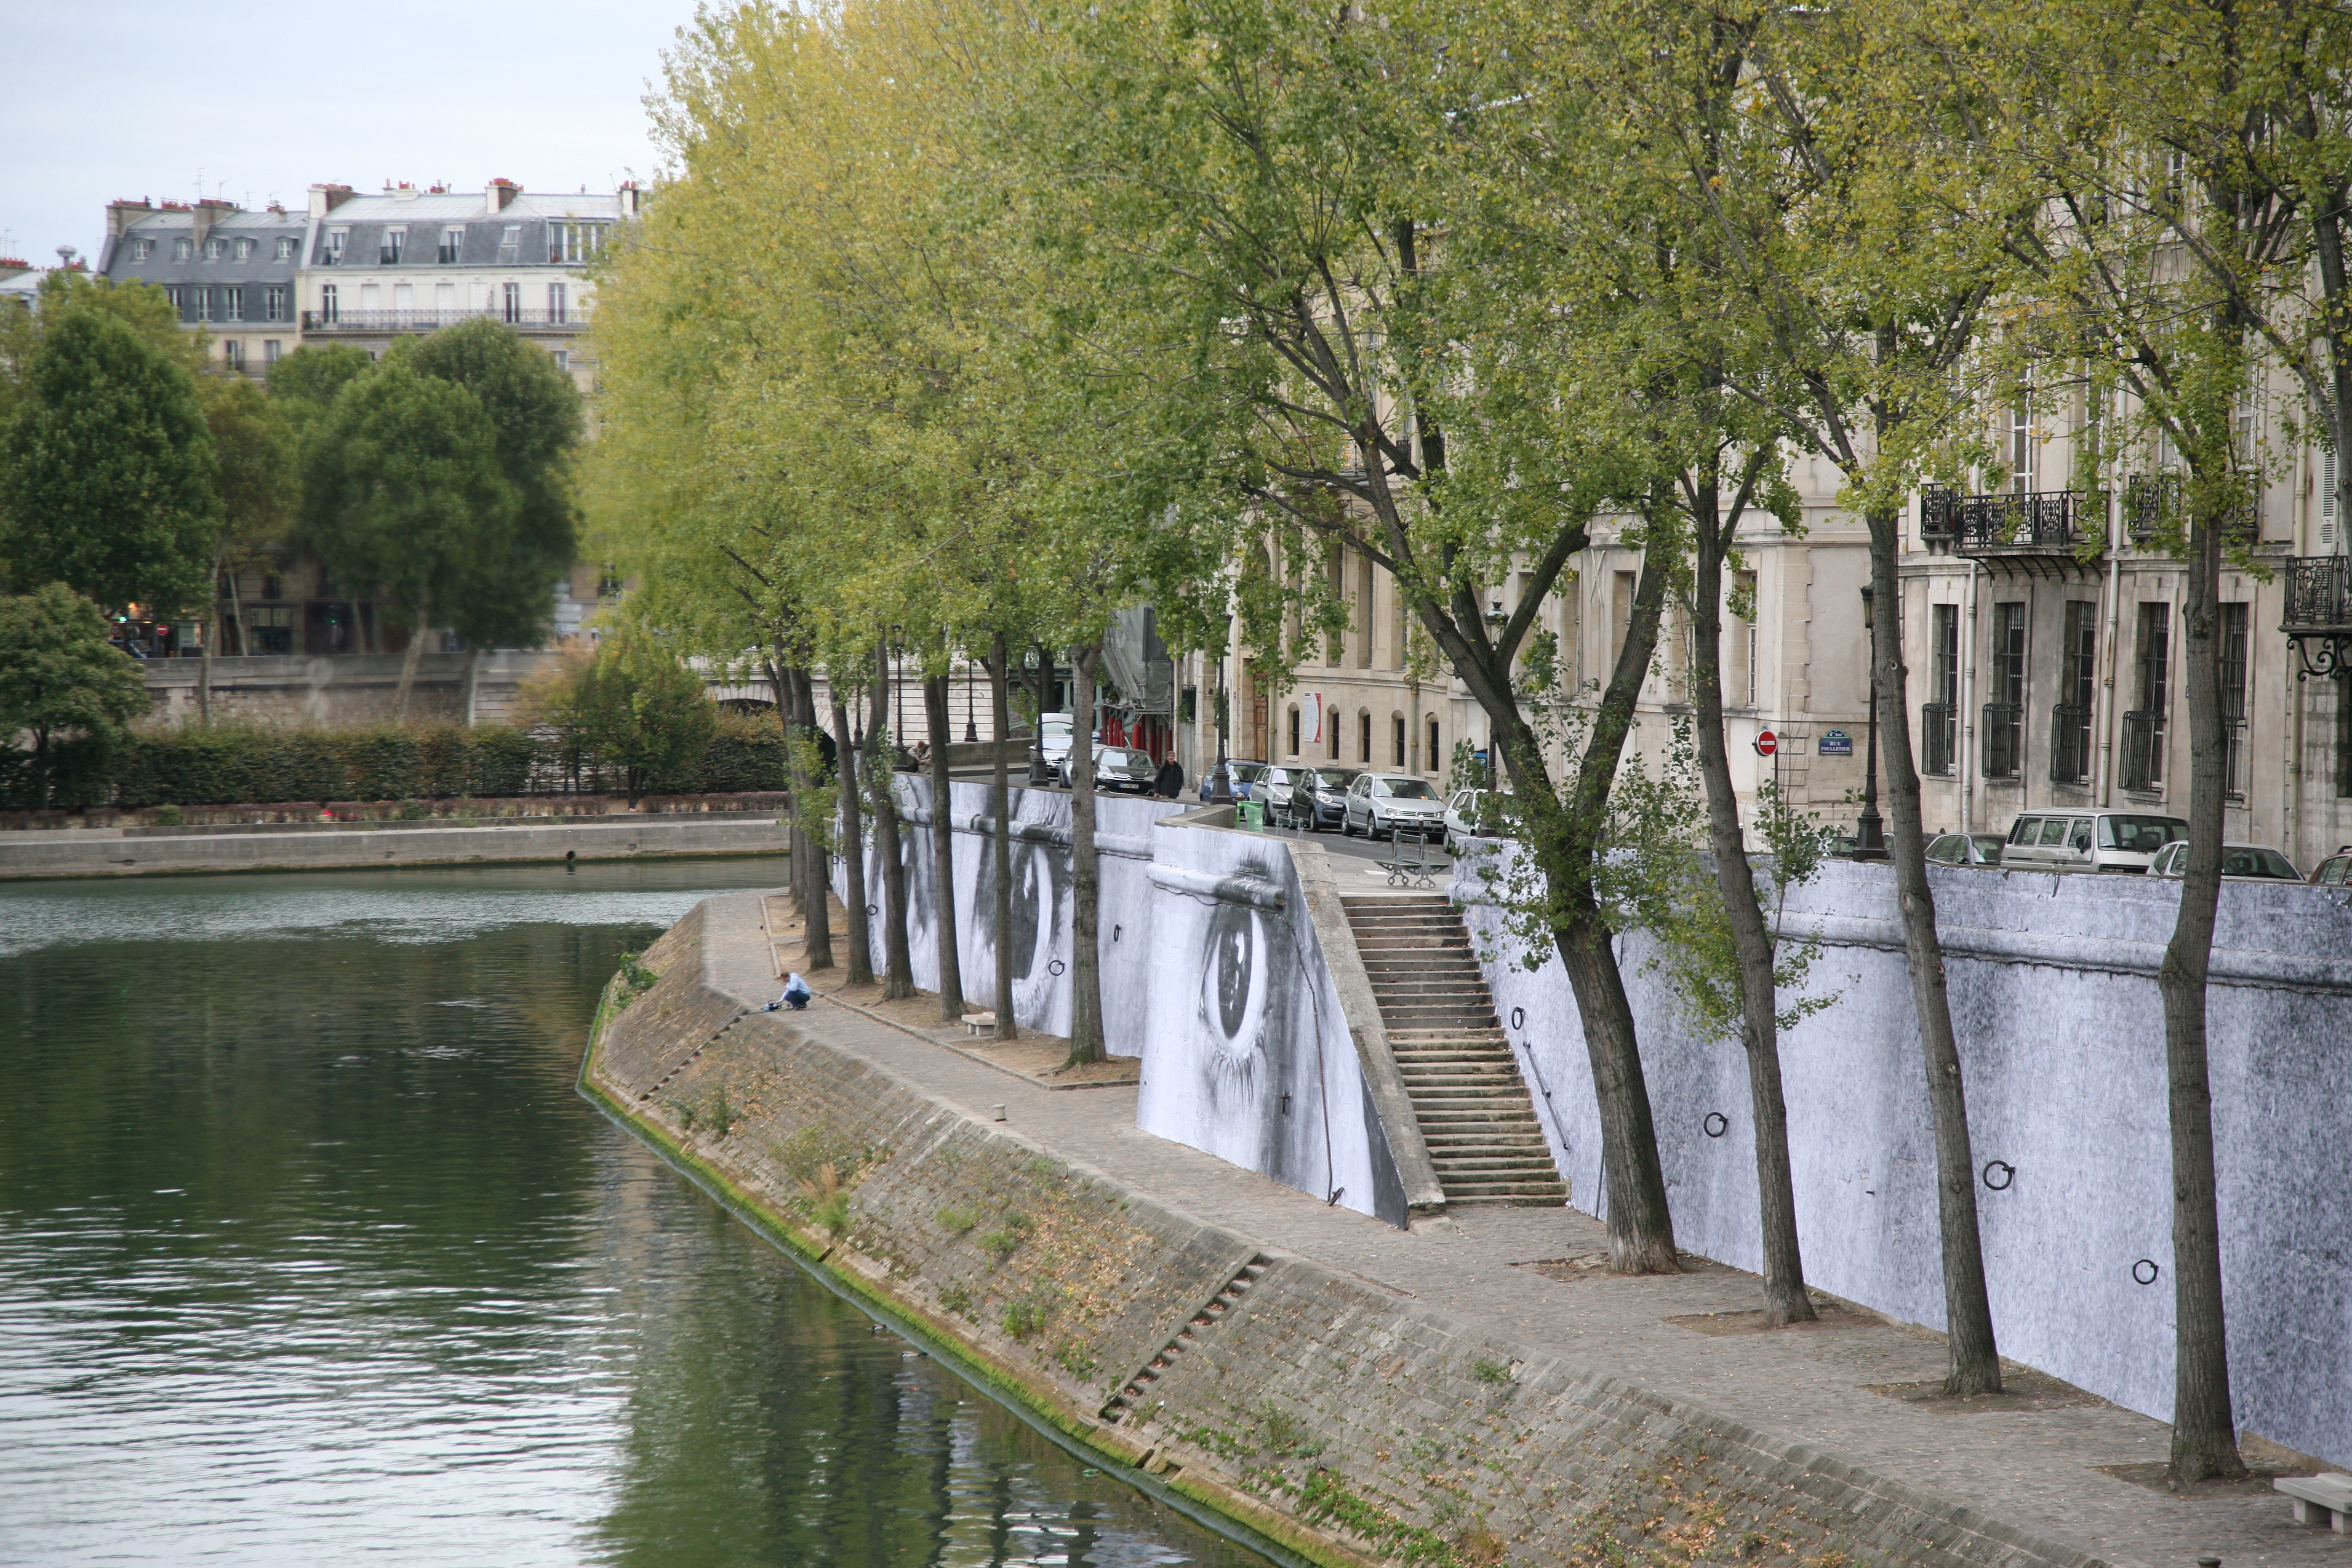
tree, water, photography, paris, river, canal, photo, france, waterway, art, jr, seine, quai, eye, look, arbol, arbre, fleuve, kunst, installation, muelle, fluss, regard, baum, blick, photographie, parigi, nuitblanche, parijs, pary, ilesaintlouis, reflecting pool